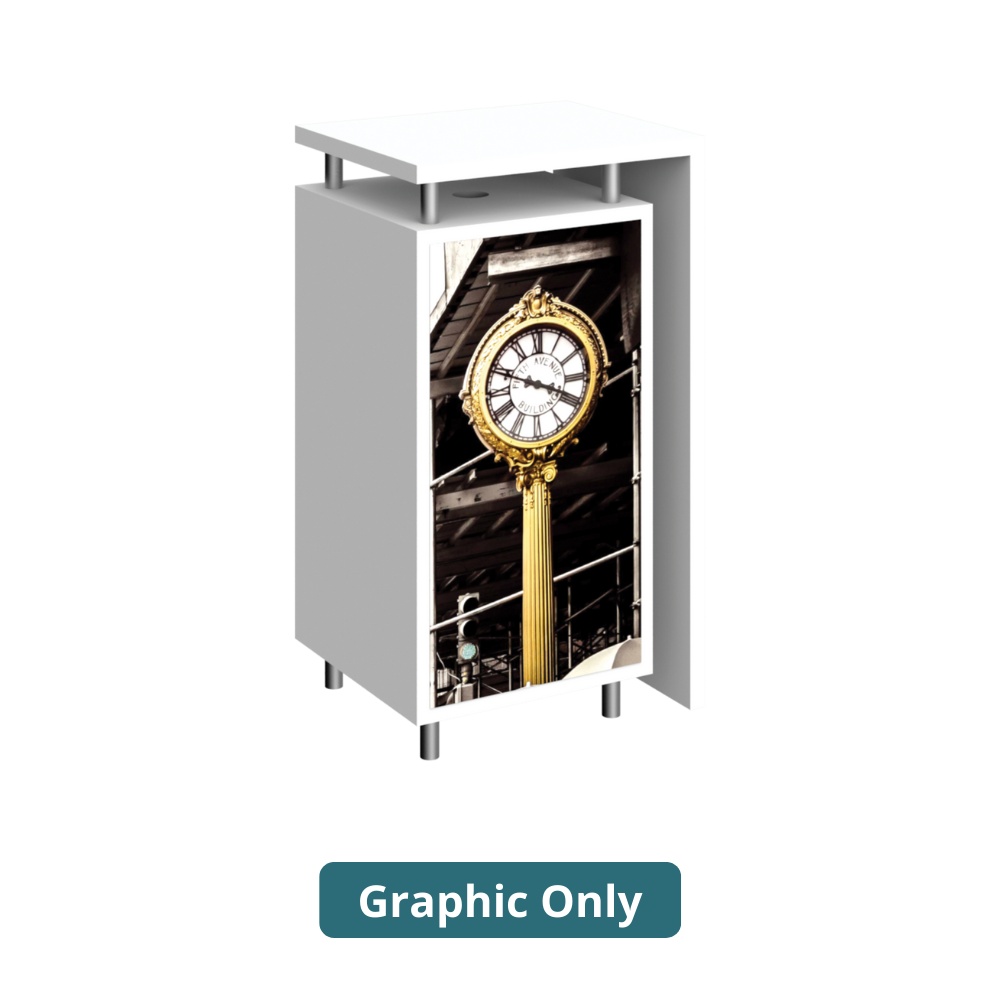
2ft x 3.5ft Hybrid Pro Modular Counter 12 Backlit (Graphic Only)
SKU: 123-OR-759 2ft x 3.5ft Hybrid Pro Modular Counter 12 Backlit (Graphic Only) Hybrid Pro™ Modular Counter 12 is a stylish counter solution for any exhibit, featuring accessible storage with locking doors, choice of opaque or backlit push-fit fabric graphics, and top laminated accent panel cover. Add the finishing touch to any exhibit or environment with the Hybrid Pro Modular Counter 12. - Laminate cabinet and accent L-shape panel are available in four color options: dove grey, black, designer white, and fusion maple - Rental counters available in designer white laminate option only - Dye-sublimated push-fit graphic, either opaque or backlit is on the front of the counter - Rear locking storage door - Durable aluminum extrusion feet and L-shape accent offsets - Counter can hold a max weight of 25 lbs - Easy step-by-step instructions - Kit includes laminated cabinet, locking storage door, one push-fit graphic with backlighting, L-shape laminate accent Laminate Color Options Black Designer White Dove Gray Fusion Maple More Information Illuminated Display Yes Assembled Dimensions 21.9"W x 38.24"H x 17.72"D Hardware Only Weight 150 lbs Shipping Dimensions Ships in: 1 x WOODCRATE (27"L x 48"H x 30"D) Instruction Sheets IS_HPC-12.PDF Graphic Templates GT_HYBRID-PRO-MODULAR-COUNTER-12.PDF #ORB-HPC-LB-12-G Trade Show Displays | Hybrid Pro Modular Displays
Brand: 123Displays-ORB
Category: Business & Industrial > Advertising & Marketing > Trade Show Counters > Modular Counters